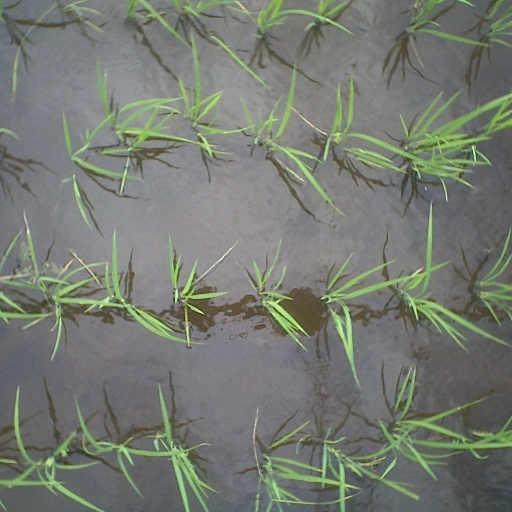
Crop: rice